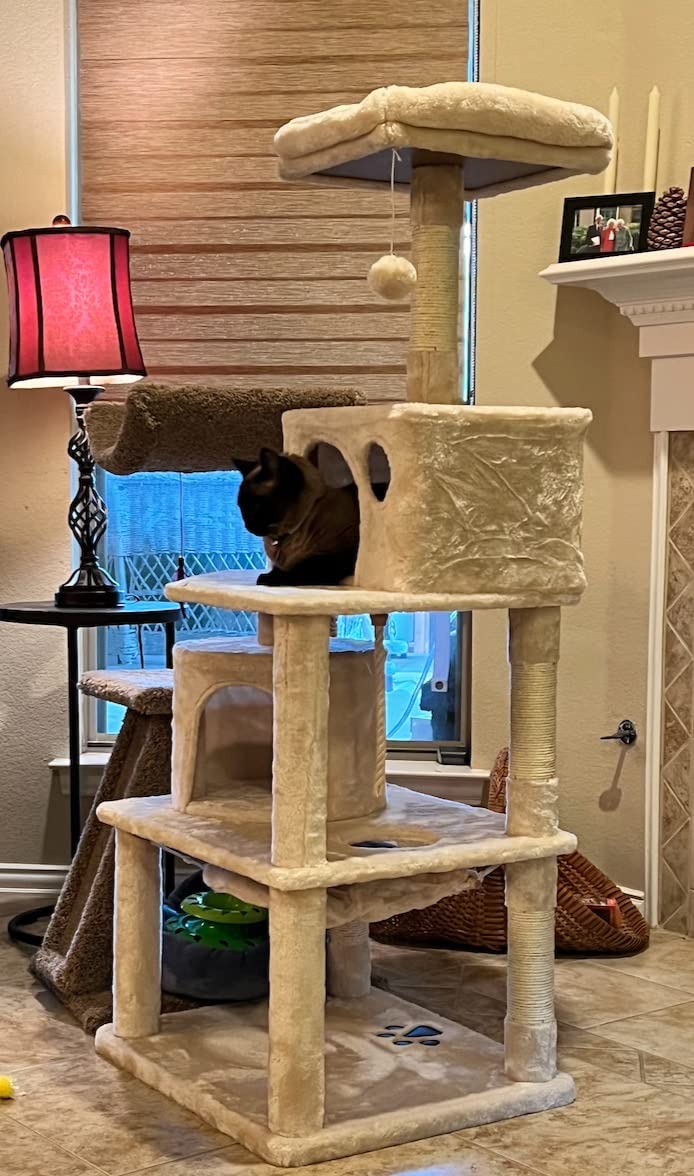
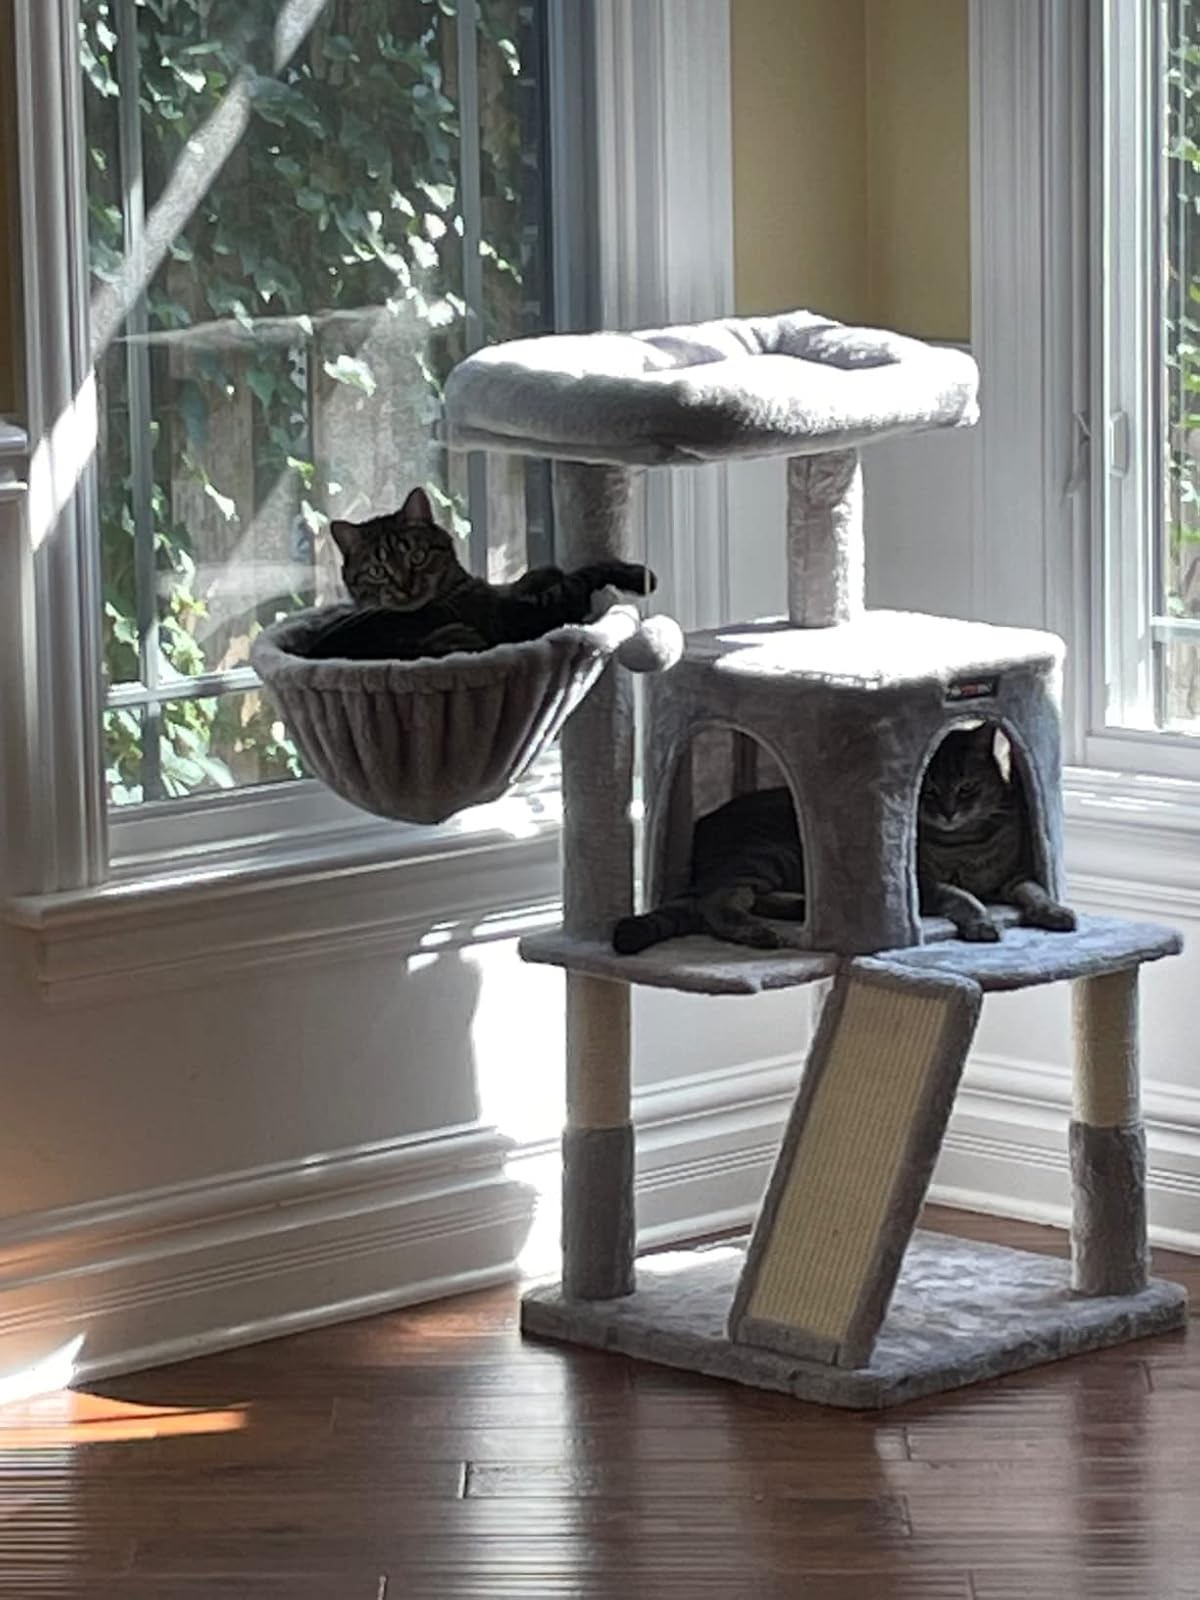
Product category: items_cat tree
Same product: no